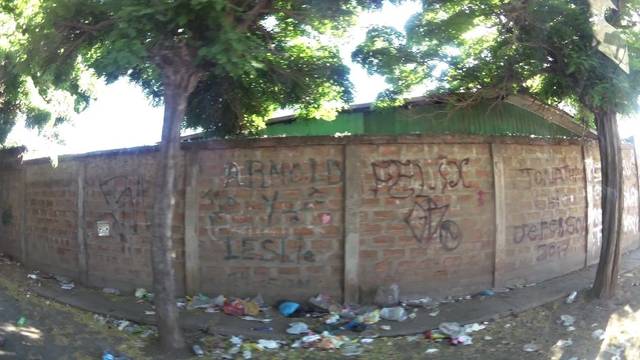
Region: Chile
Coordinates: -33.59, -70.684